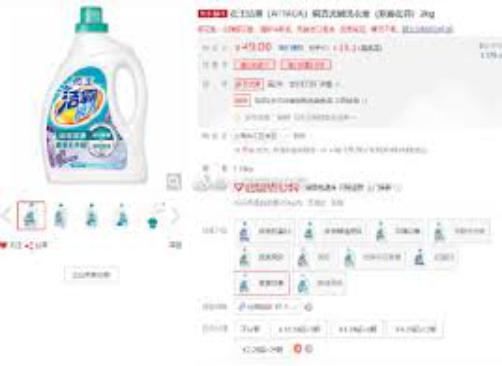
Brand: attack
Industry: Necessities